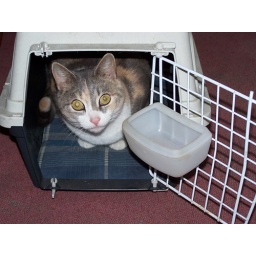
The cats went off to their holiday home for a month. Pru really likes going in her carrying case!